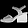
Label: Sandal